Camilla Erculiani

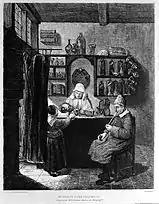

Apothecary shops are a place that is able to provide medications and remedies to diseases. These medications are typically made from "compounds and tonics". These products were formed from "ingredients such as rosewater, lavender, oatmeal, lemons, almonds, elderflower, water and even sugar". This practice is now equivalent to modern day physicians and pharmaceutical companies.